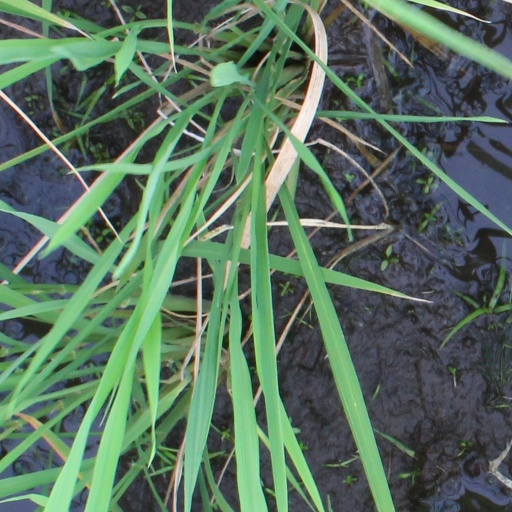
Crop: rice